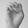
ASL letter: E